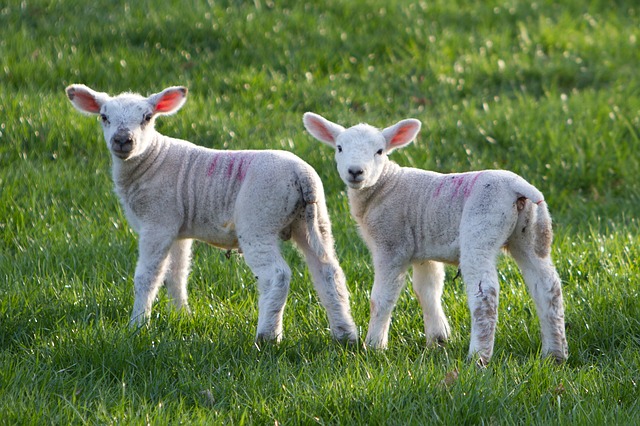
Label: sheep